Lajos Básti

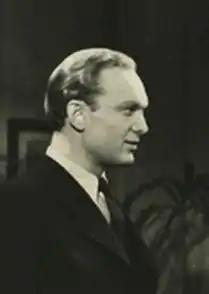

Lajos Básti (17 November 1911 – 1 June 1977) was a Hungarian actor. He appeared in more than sixty films from 1935 to 1977.